Shihomi Shinya

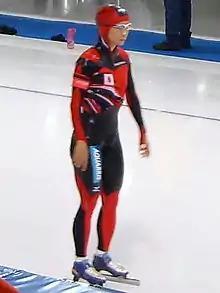
Shihomi Shinya in 2008

is a Japanese speed skater. She competed in the women's 500 metres at the 2010 Winter Olympics.